Tony Custer

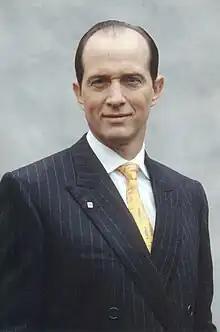
Tony Custer

Felipe Antonio "Tony" Custer Hallett (born May 27, 1954, Lima, Peru) is a Peruvian businessman and philanthropist. He is the son and grandson, respectively, of Jacques R. Custer and Richard O. Custer, noted Swiss-Peruvian entrepreneurs. He was educated in Peru, the US and Europe, and currently heads the Corporación Custer as principal shareholder, as well as being President of The Fundación Custer in Lima, Peru.